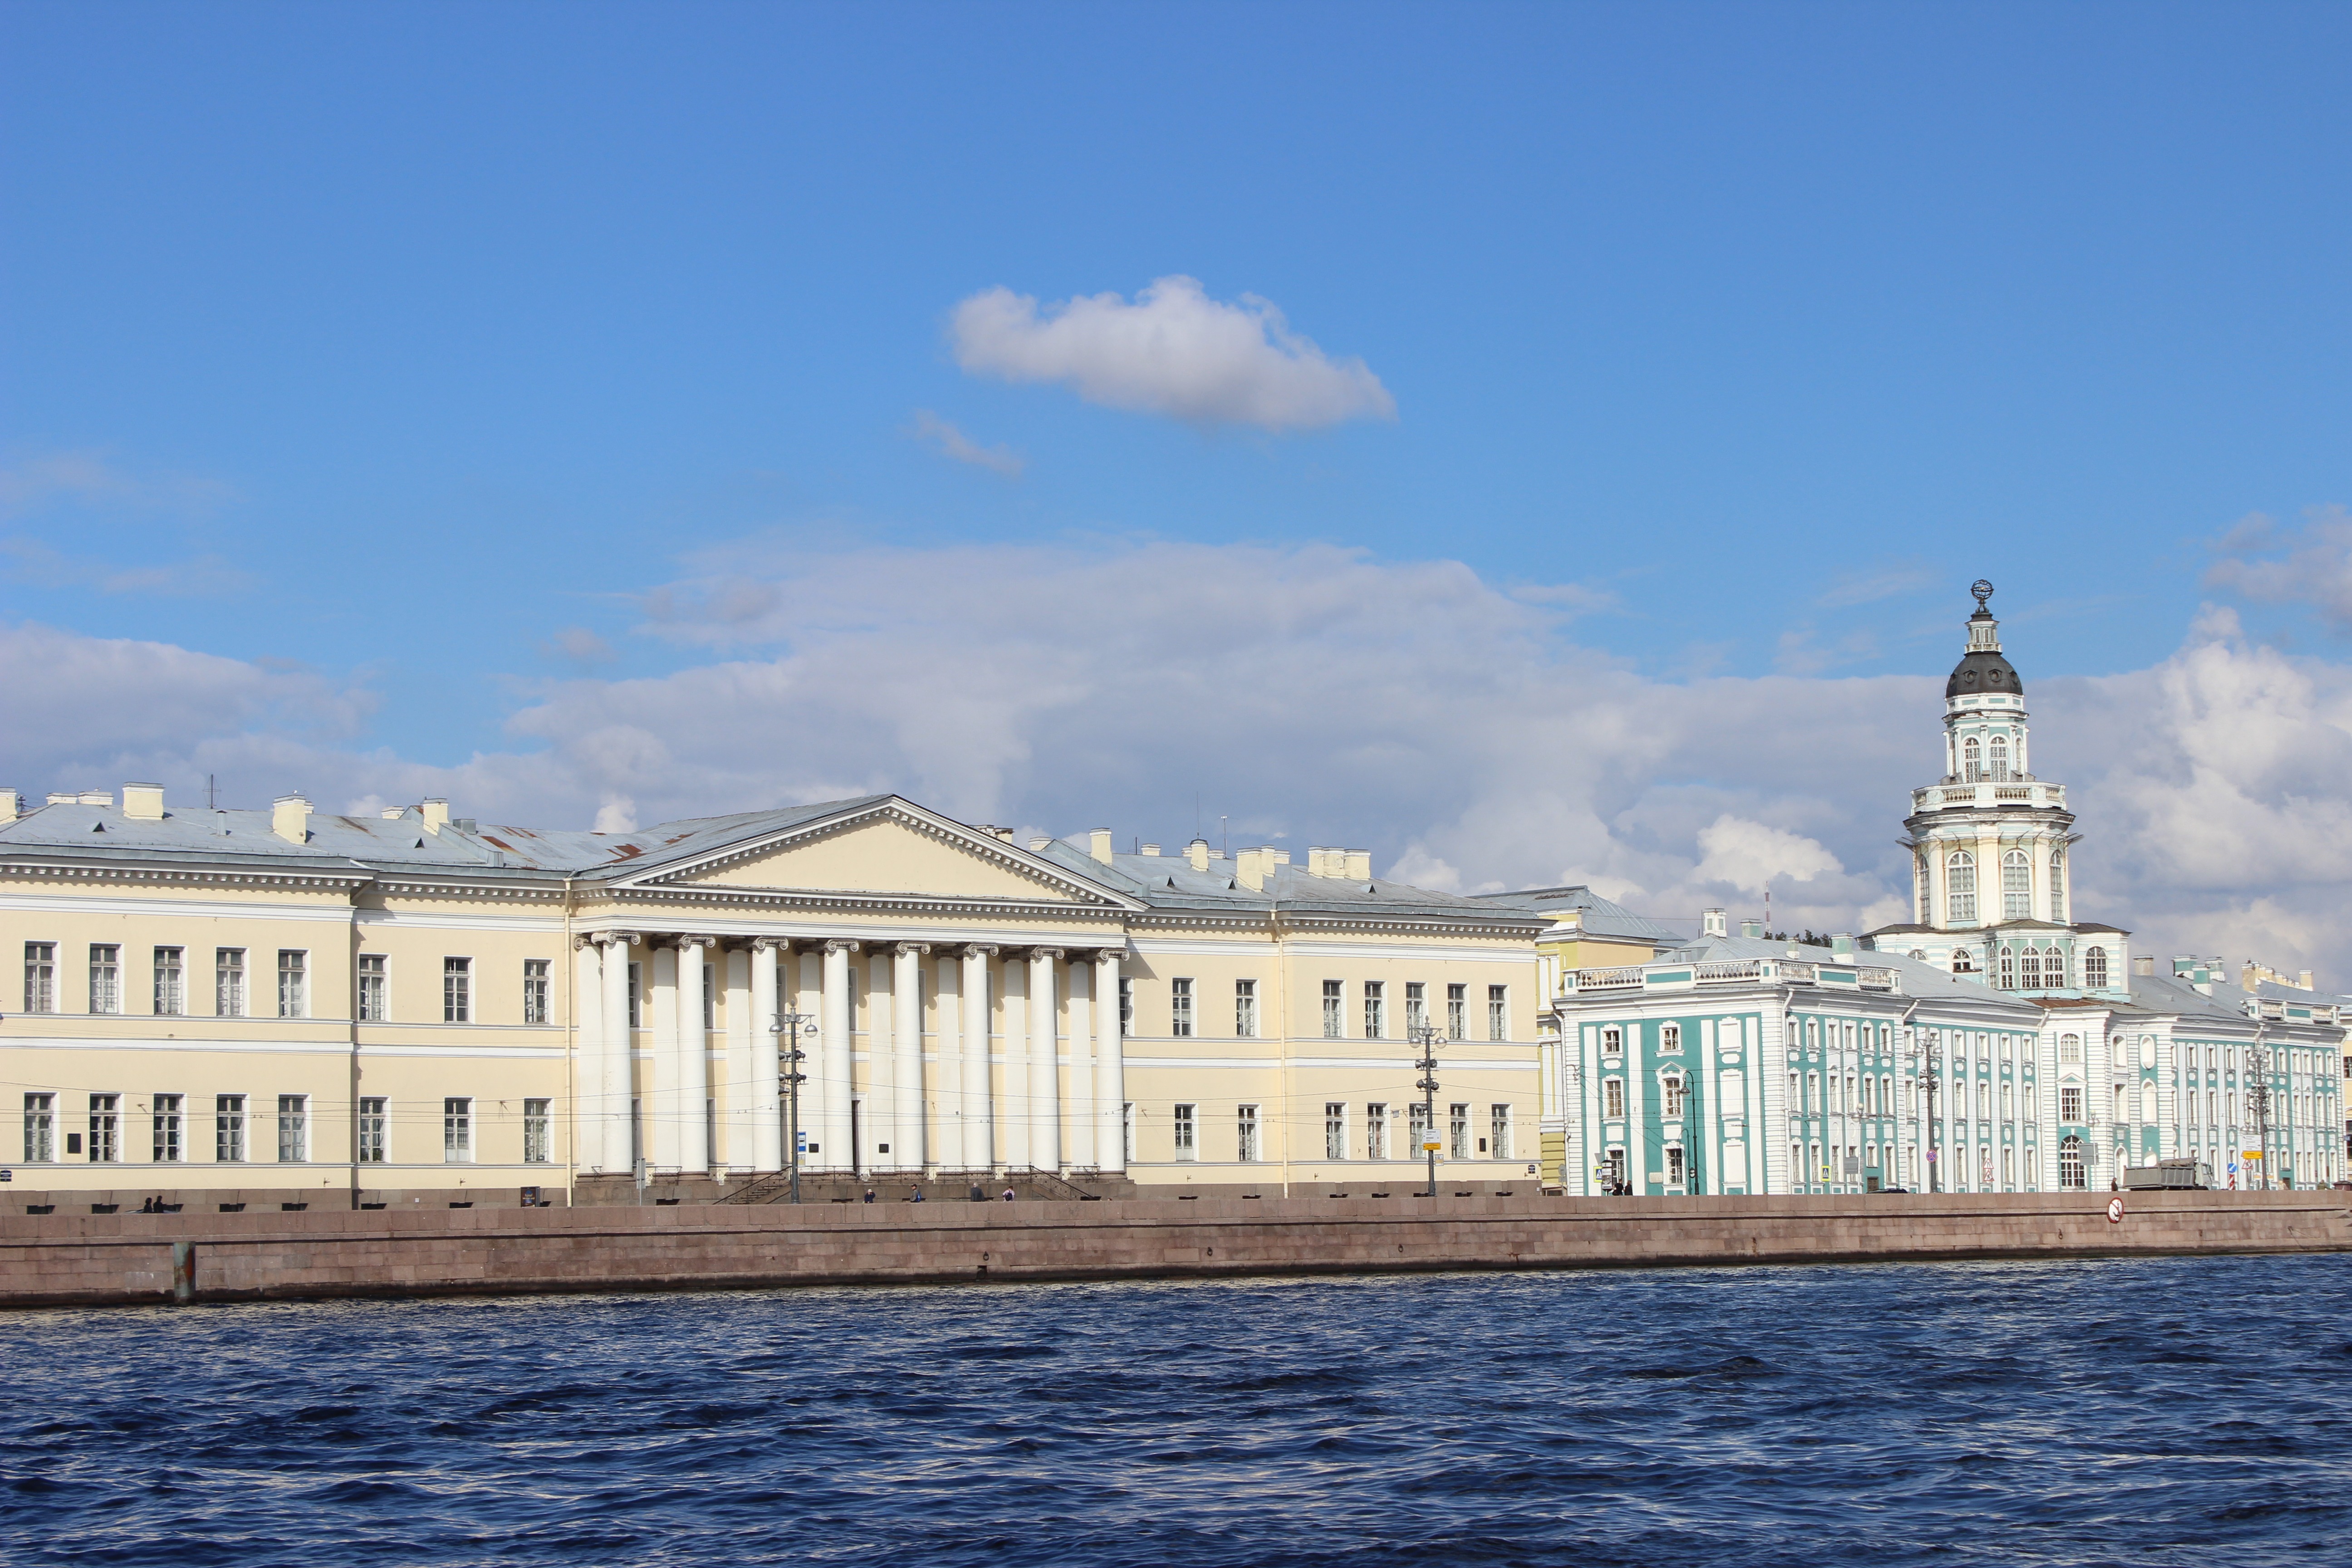
sea, water, building, chateau, palace, landmark, facade, waterway, peter, columns